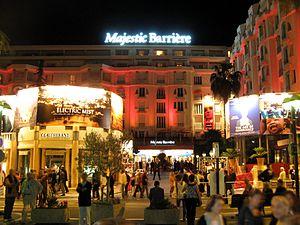
L'Hôtel Majestic Barrière pendant le Festival de Cannes 2007
L’hôtel Majestic Barrière est un hôtel de luxe aux façades blanches construit dans le style Art déco de 1923 à 1926 sur la promenade de la Croisette à Cannes. Il appartient au groupe Lucien Barrière.